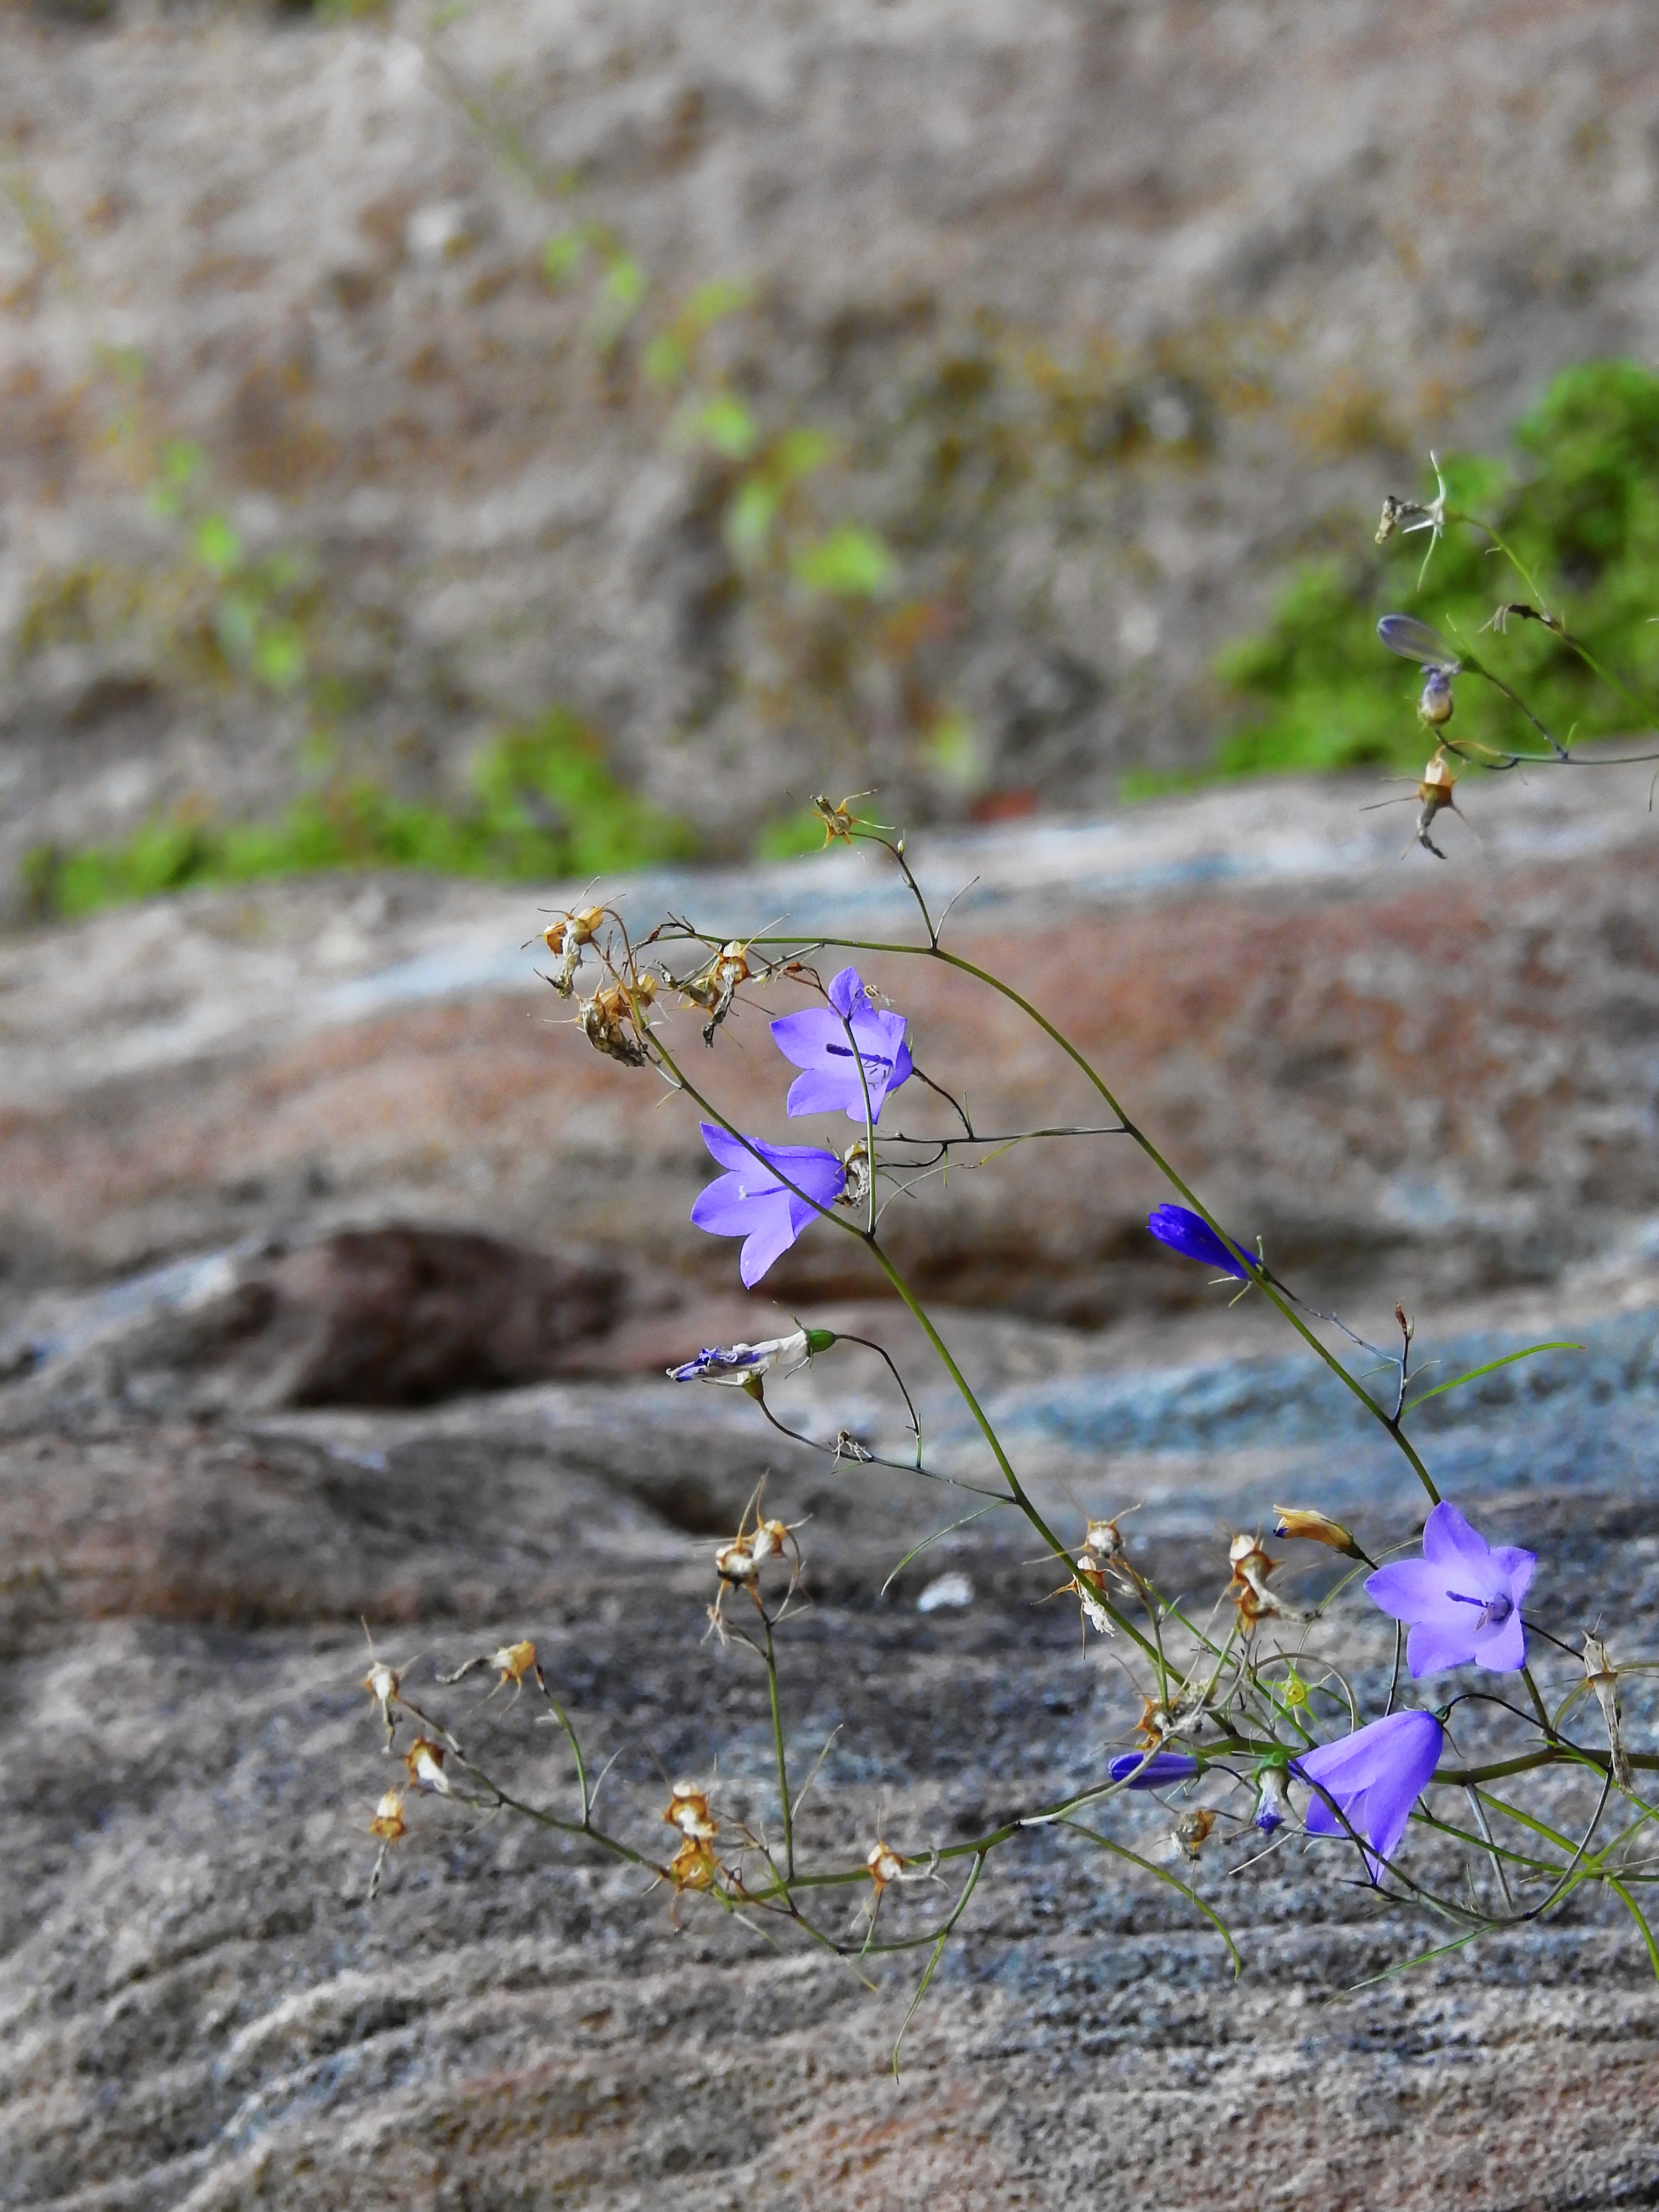
nature, rock, blossom, plant, leaf, flower, purple, bloom, stone, wildlife, wild, spring, green, insect, autumn, botany, flora, fauna, wildflower, violet, macro photography